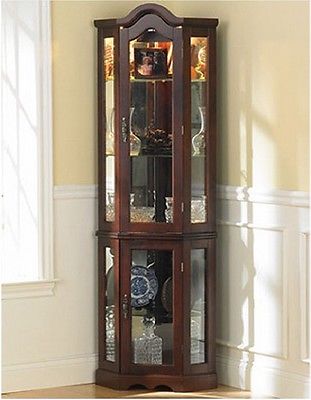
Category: cabinet